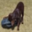
Label: dog